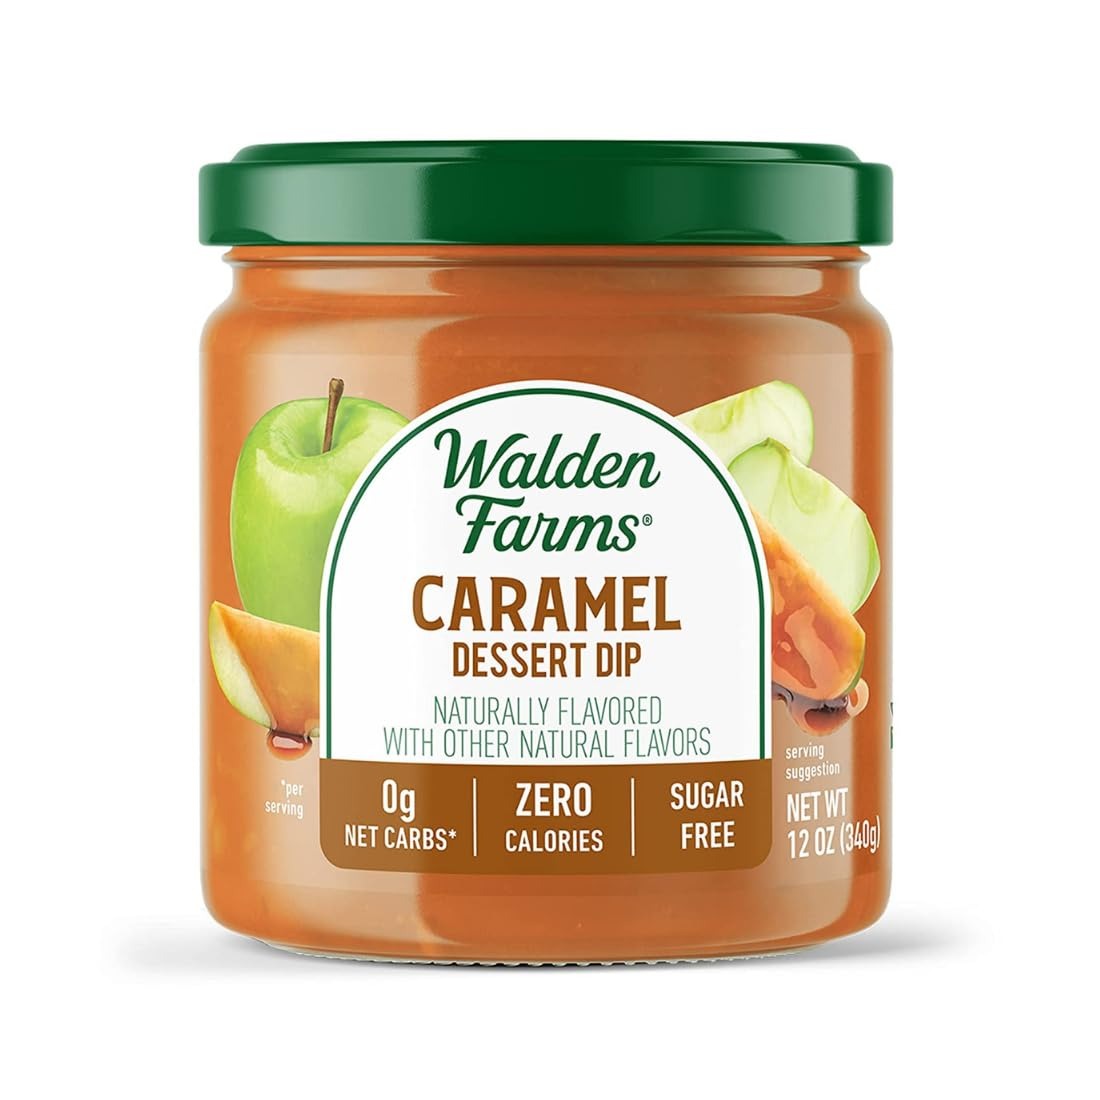
Item Name: Walden Farms Dessert Dip (12 Fl Oz (Pack of 1), Caramel)
Bullet Point: Walden Farms Dessert Dip
Value: 12.0
Unit: Ounce

Price: 4.825